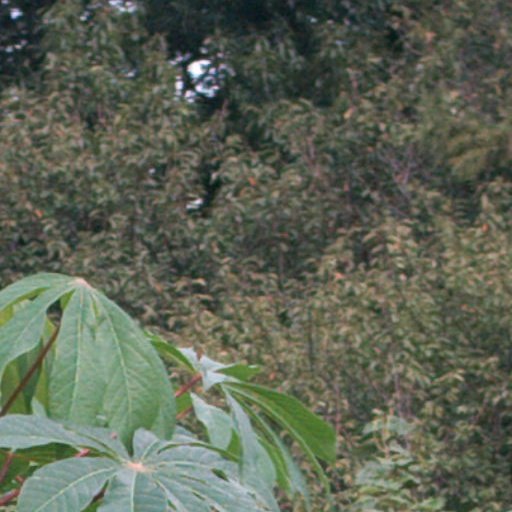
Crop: cassava